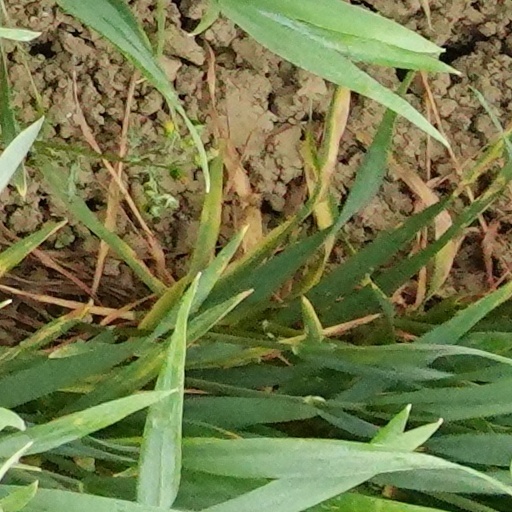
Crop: wheat